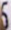
Number: 5